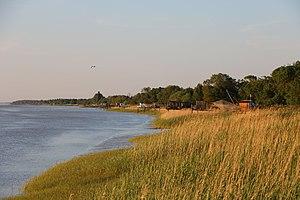
Le parc naturel marin de l'estuaire de la Gironde et de la mer des Pertuis est un parc naturel marin français, l'un des deux de la région Nouvelle-Aquitaine avec le parc naturel marin du bassin d'Arcachon situé plus au sud. Créé en 2015, il est le septième parc de ce type en France. Allant des côtes de la Vendée à la Gironde en passant par la Charente-Maritime.
Le parc naturel régional du Médoc est un parc naturel régional français, situé en région Nouvelle-Aquitaine, classé par décret du 24 mai 2019. Il devient le 54ᵉ Parc naturel régional de France et s'étend sur une partie de la région naturelle du Médoc.
Le Médoc est une région naturelle française située dans le département de la Gironde en région Nouvelle-Aquitaine.
"Un estuaire est la portion de l'embouchure d'un fleuve où l'effet de la mer ou de l'océan dans lequel il se jette est perceptible. Pour certains, il correspond à toute la portion du fleuve - semi close - où l'eau est salée ou saumâtre ; pour d’autres, c'est la présence de l’effet dynamique de la marée sur les eaux fluviales qui le définit ou encore un assemblage faunistique ou écologique typiquement ""estuarien"". Il est dit microtidal, mésotidal ou macrotidal respectivement selon que son amplitude de marée est faible, moyenne ou forte. Selon Pritchard par convention, on ne parle pas d'estuaires pour les fleuves qui se jettent dans des mers fermées qui n'ont pas de marée.
L'estuaire de la Gironde ou Gironde est un estuaire du sud-ouest de la France dont les eaux baignent deux départements : la Gironde et la Charente-Maritime, tous deux en région Nouvelle-Aquitaine.
Pauillac est une commune du Sud-Ouest de la France, située dans le département de la Gironde, en région Nouvelle-Aquitaine.